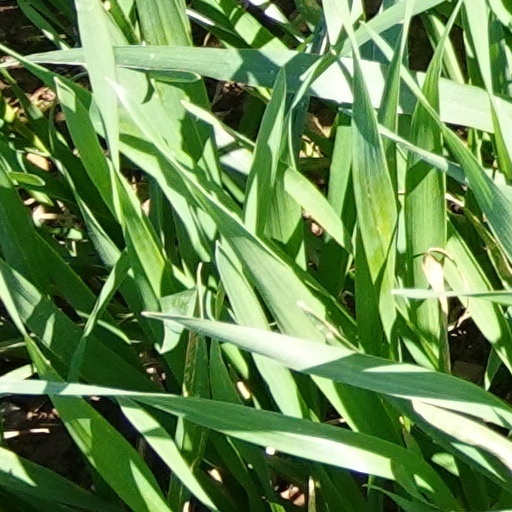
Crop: wheat